Tales of Vesperia: The First Strike

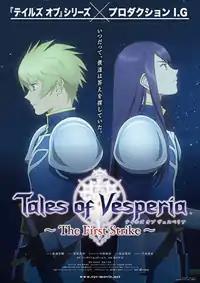
Theatrical release poster

is a 2009 Japanese animated film by Production I.G. It is directed by Kanta Kamei and written by Reiko Yoshida, featuring the voice talents of Kōsuke Toriumi, Mamoru Miyano, Mai Nakahara, Rika Morinaga, and Eiji Takemoto. The film is the prequel to the Namco Tales Studio's role-playing game "Tales of Vesperia" and the first animated feature film in the "Tales" series. "Tales of Vesperia: The First Strike" revolves around the two knights, Yuri Lowell and Flynn Scifo, from the Niren Corps as they protect a town from monsters with their allies.